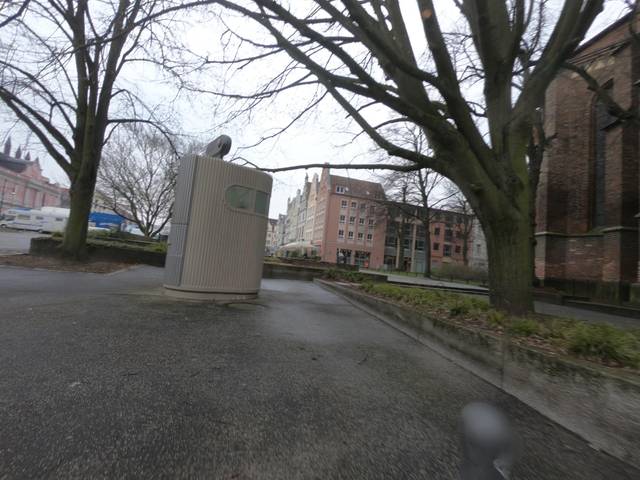
Region: Germany
Coordinates: 54.09, 12.14